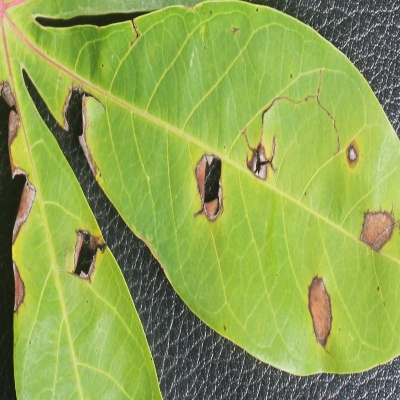
Crop: Cassava
Condition: brown spot